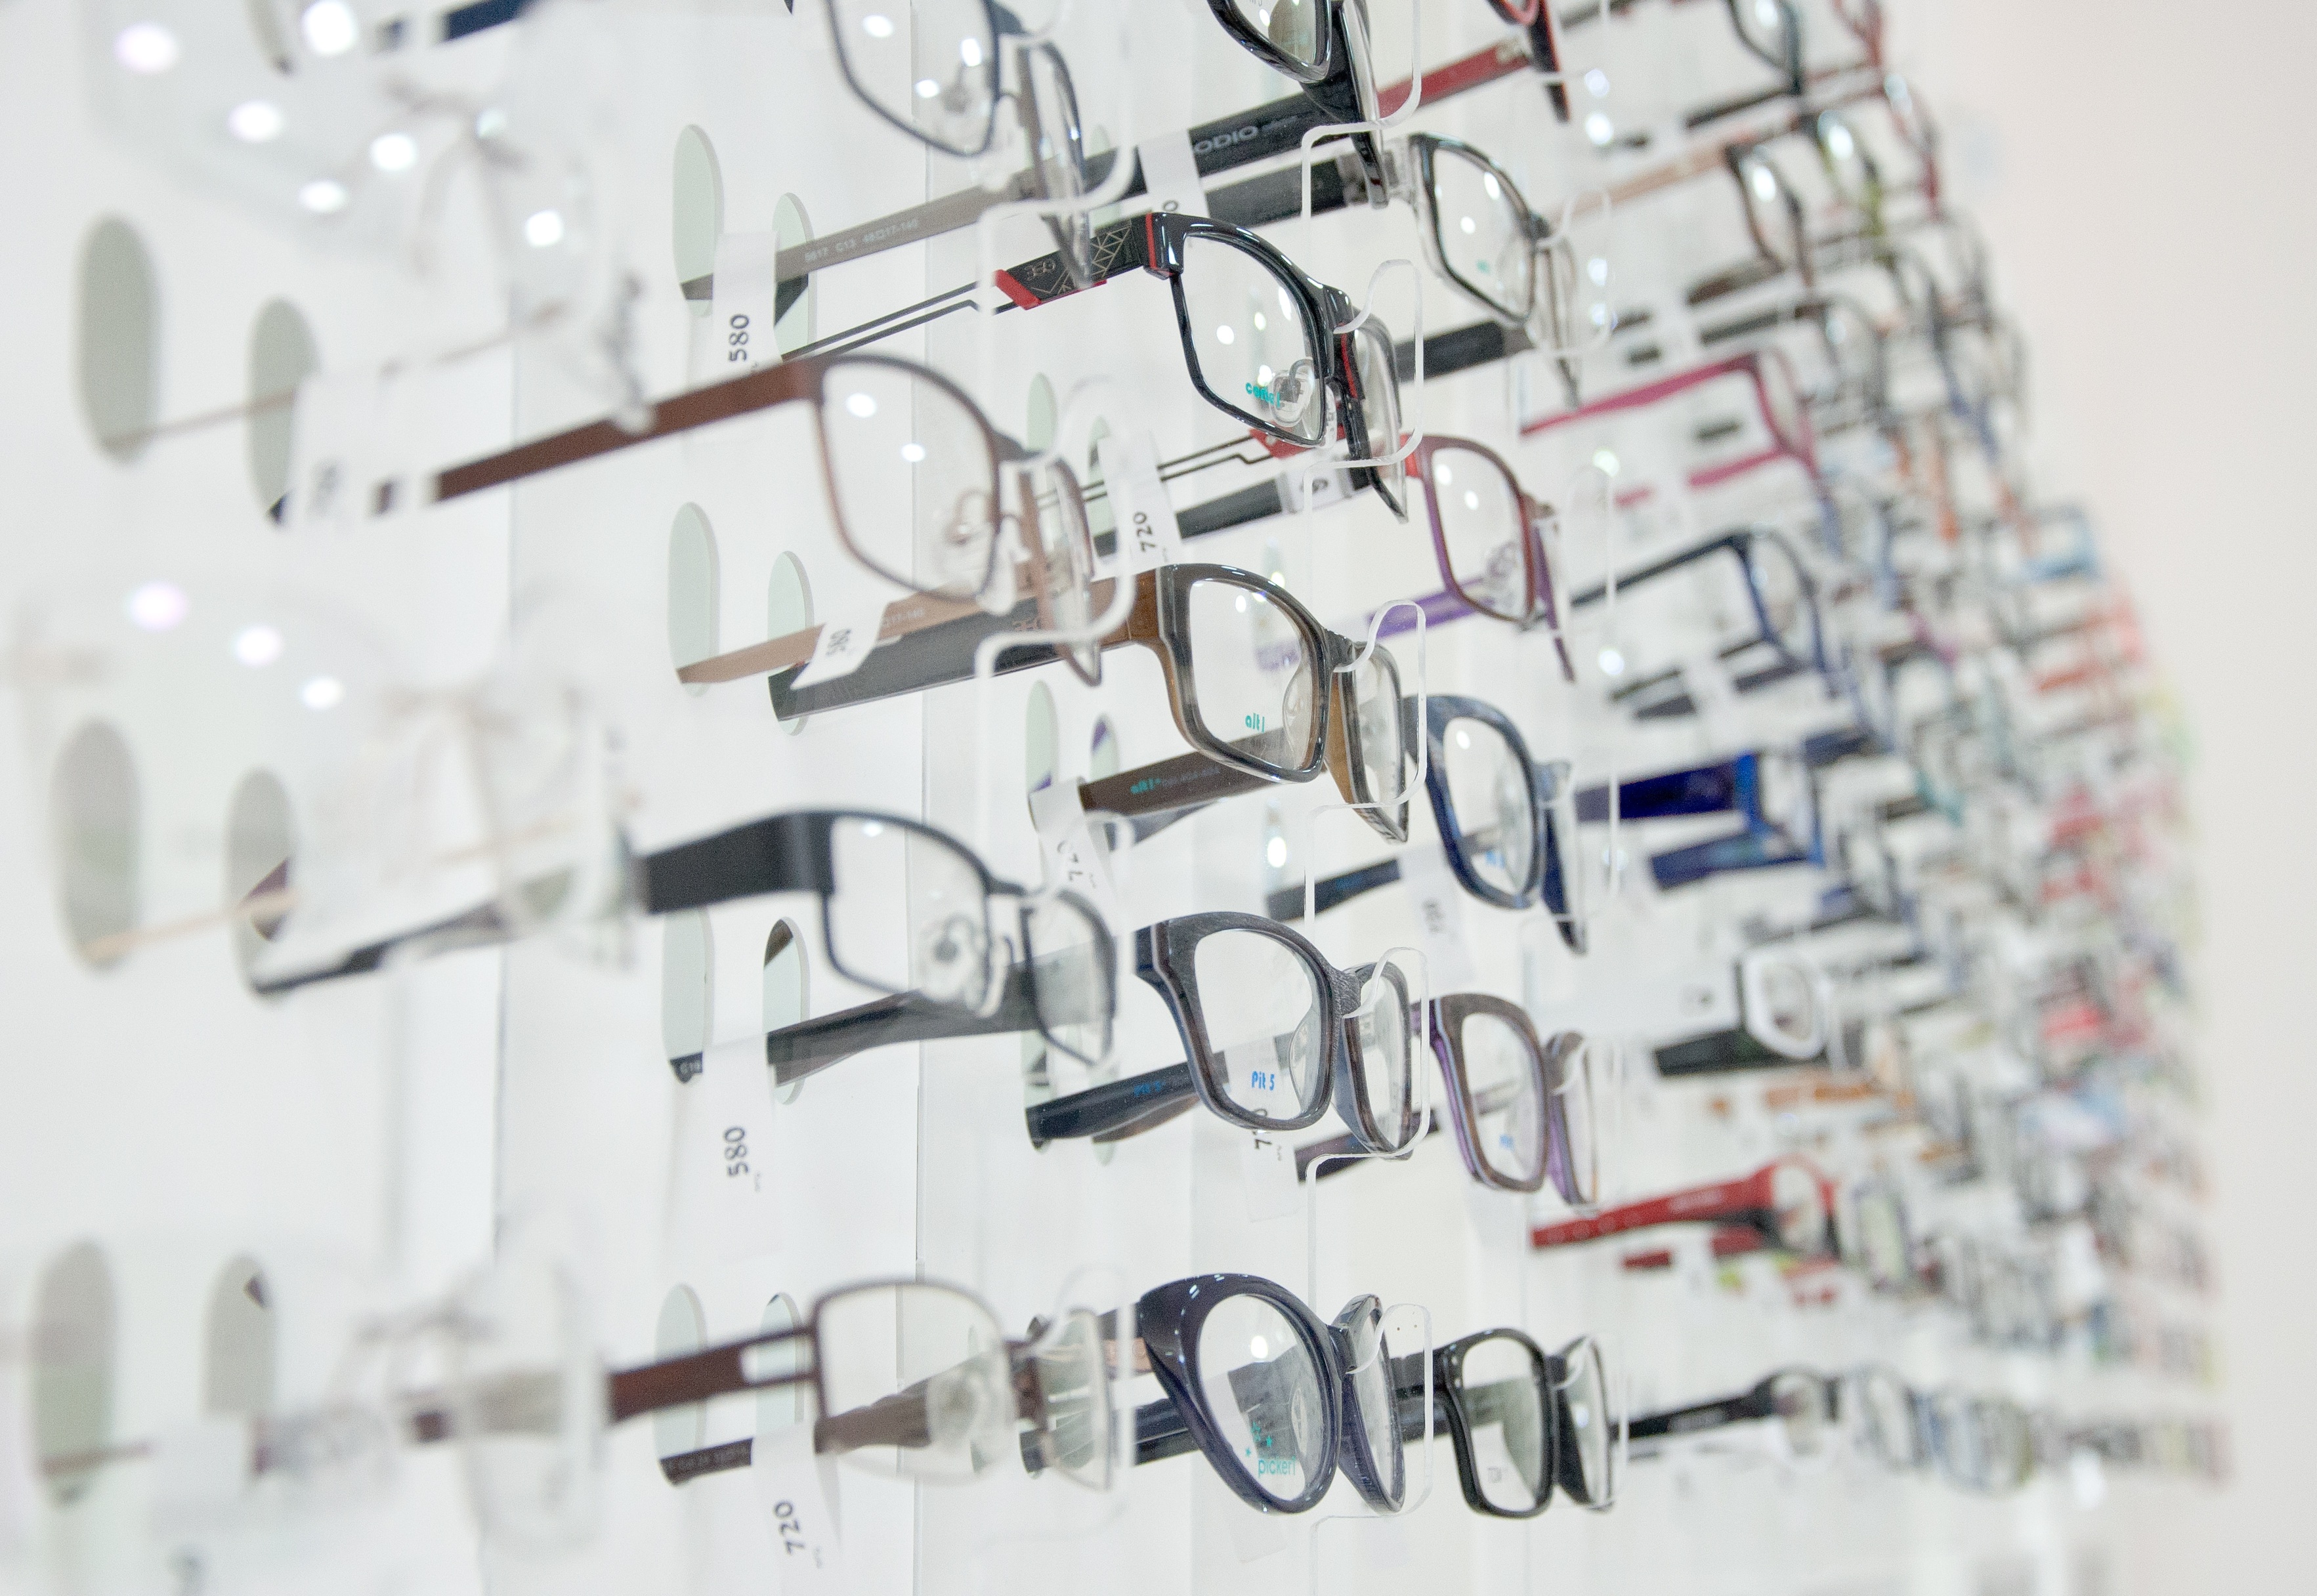
white, electricity, brand, product, font, art, drawing, design, glasses, frames, electrical wiring, optical display